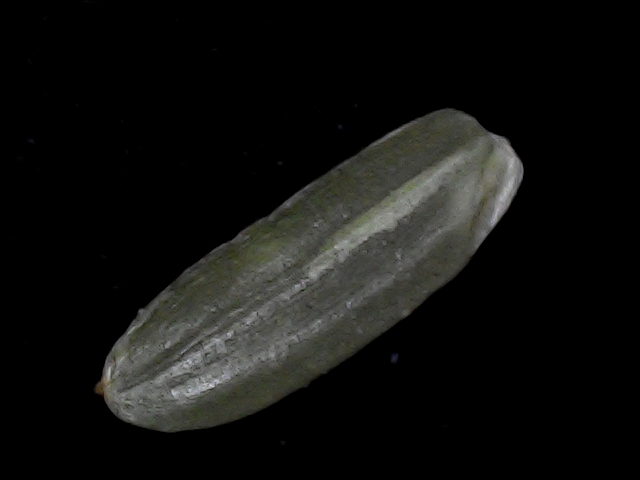
Rice variety: BD56